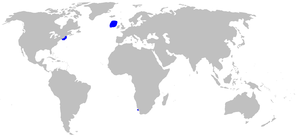
Apristurus manis est une espèce de requins.